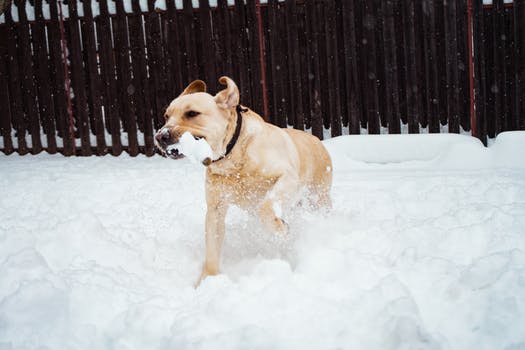
Label: No Watermark